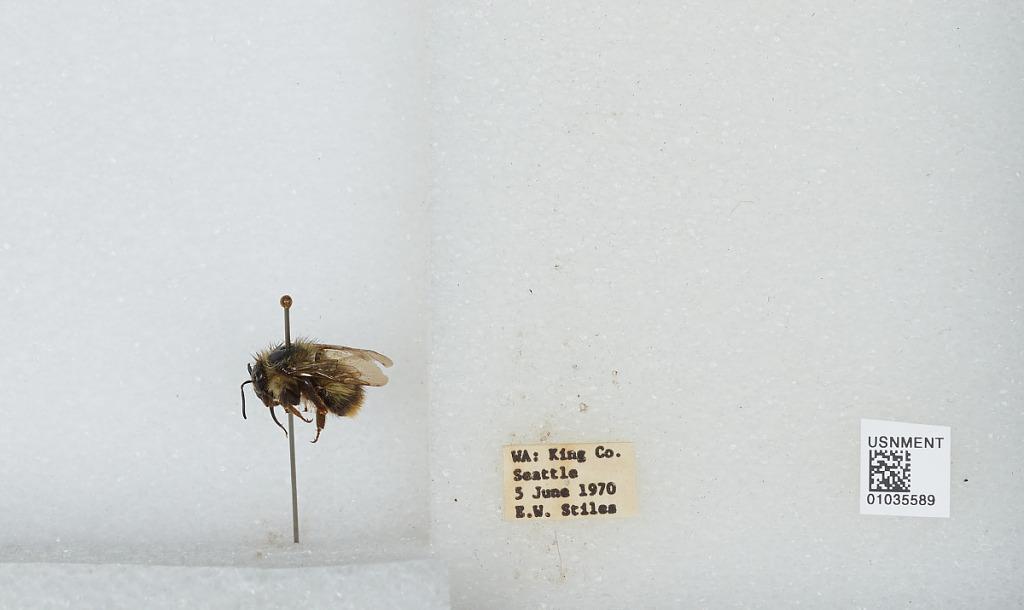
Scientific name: Bombus (Pyrobombus) mixtus Cresson
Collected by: E. Stiles
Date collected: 1970-6-5
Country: United States
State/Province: Washington
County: King
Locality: Seattle
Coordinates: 47.6097, -122.333